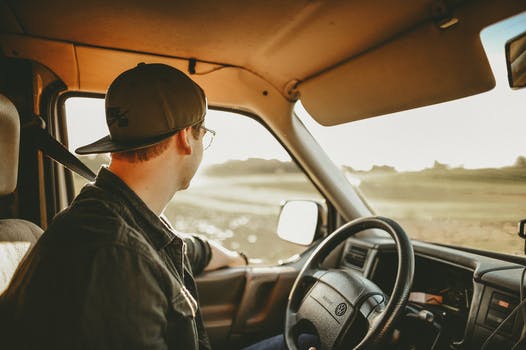
Label: No Watermark